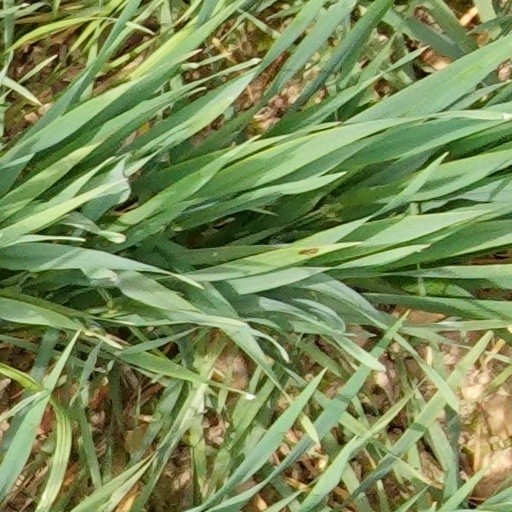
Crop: wheat